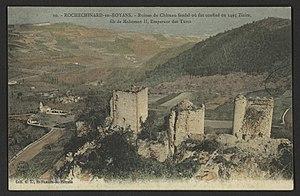
Zizim, né le 22 décembre 1459 à Andrinople et mort le 24 février 1495 à Capoue, est le fils du sultan ottoman Mehmed II et un prétendant au trône de l'empire ottoman contre son frère Bayézed II.